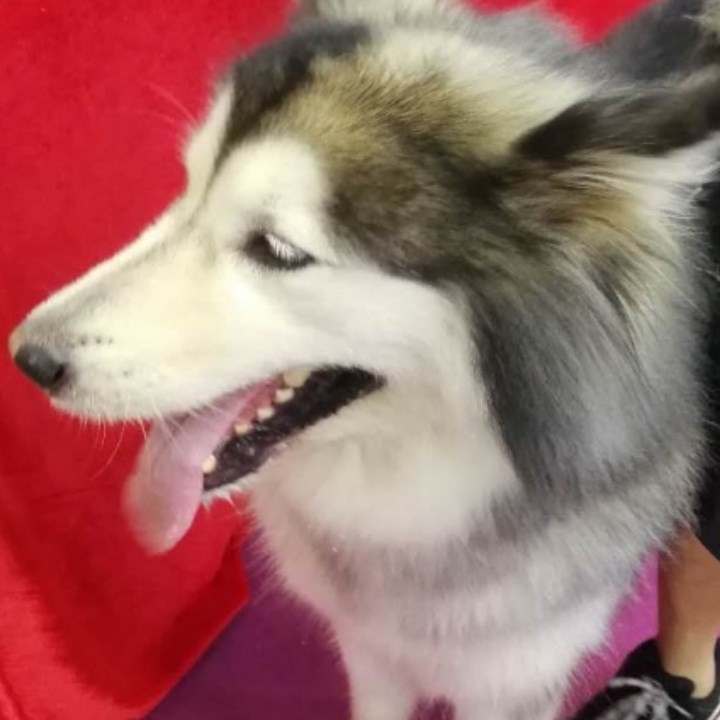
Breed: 1160-n000003-Siberian_husky